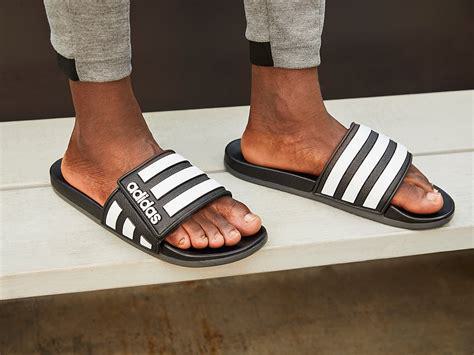
Brand: Adidas
Model: Adilette 22